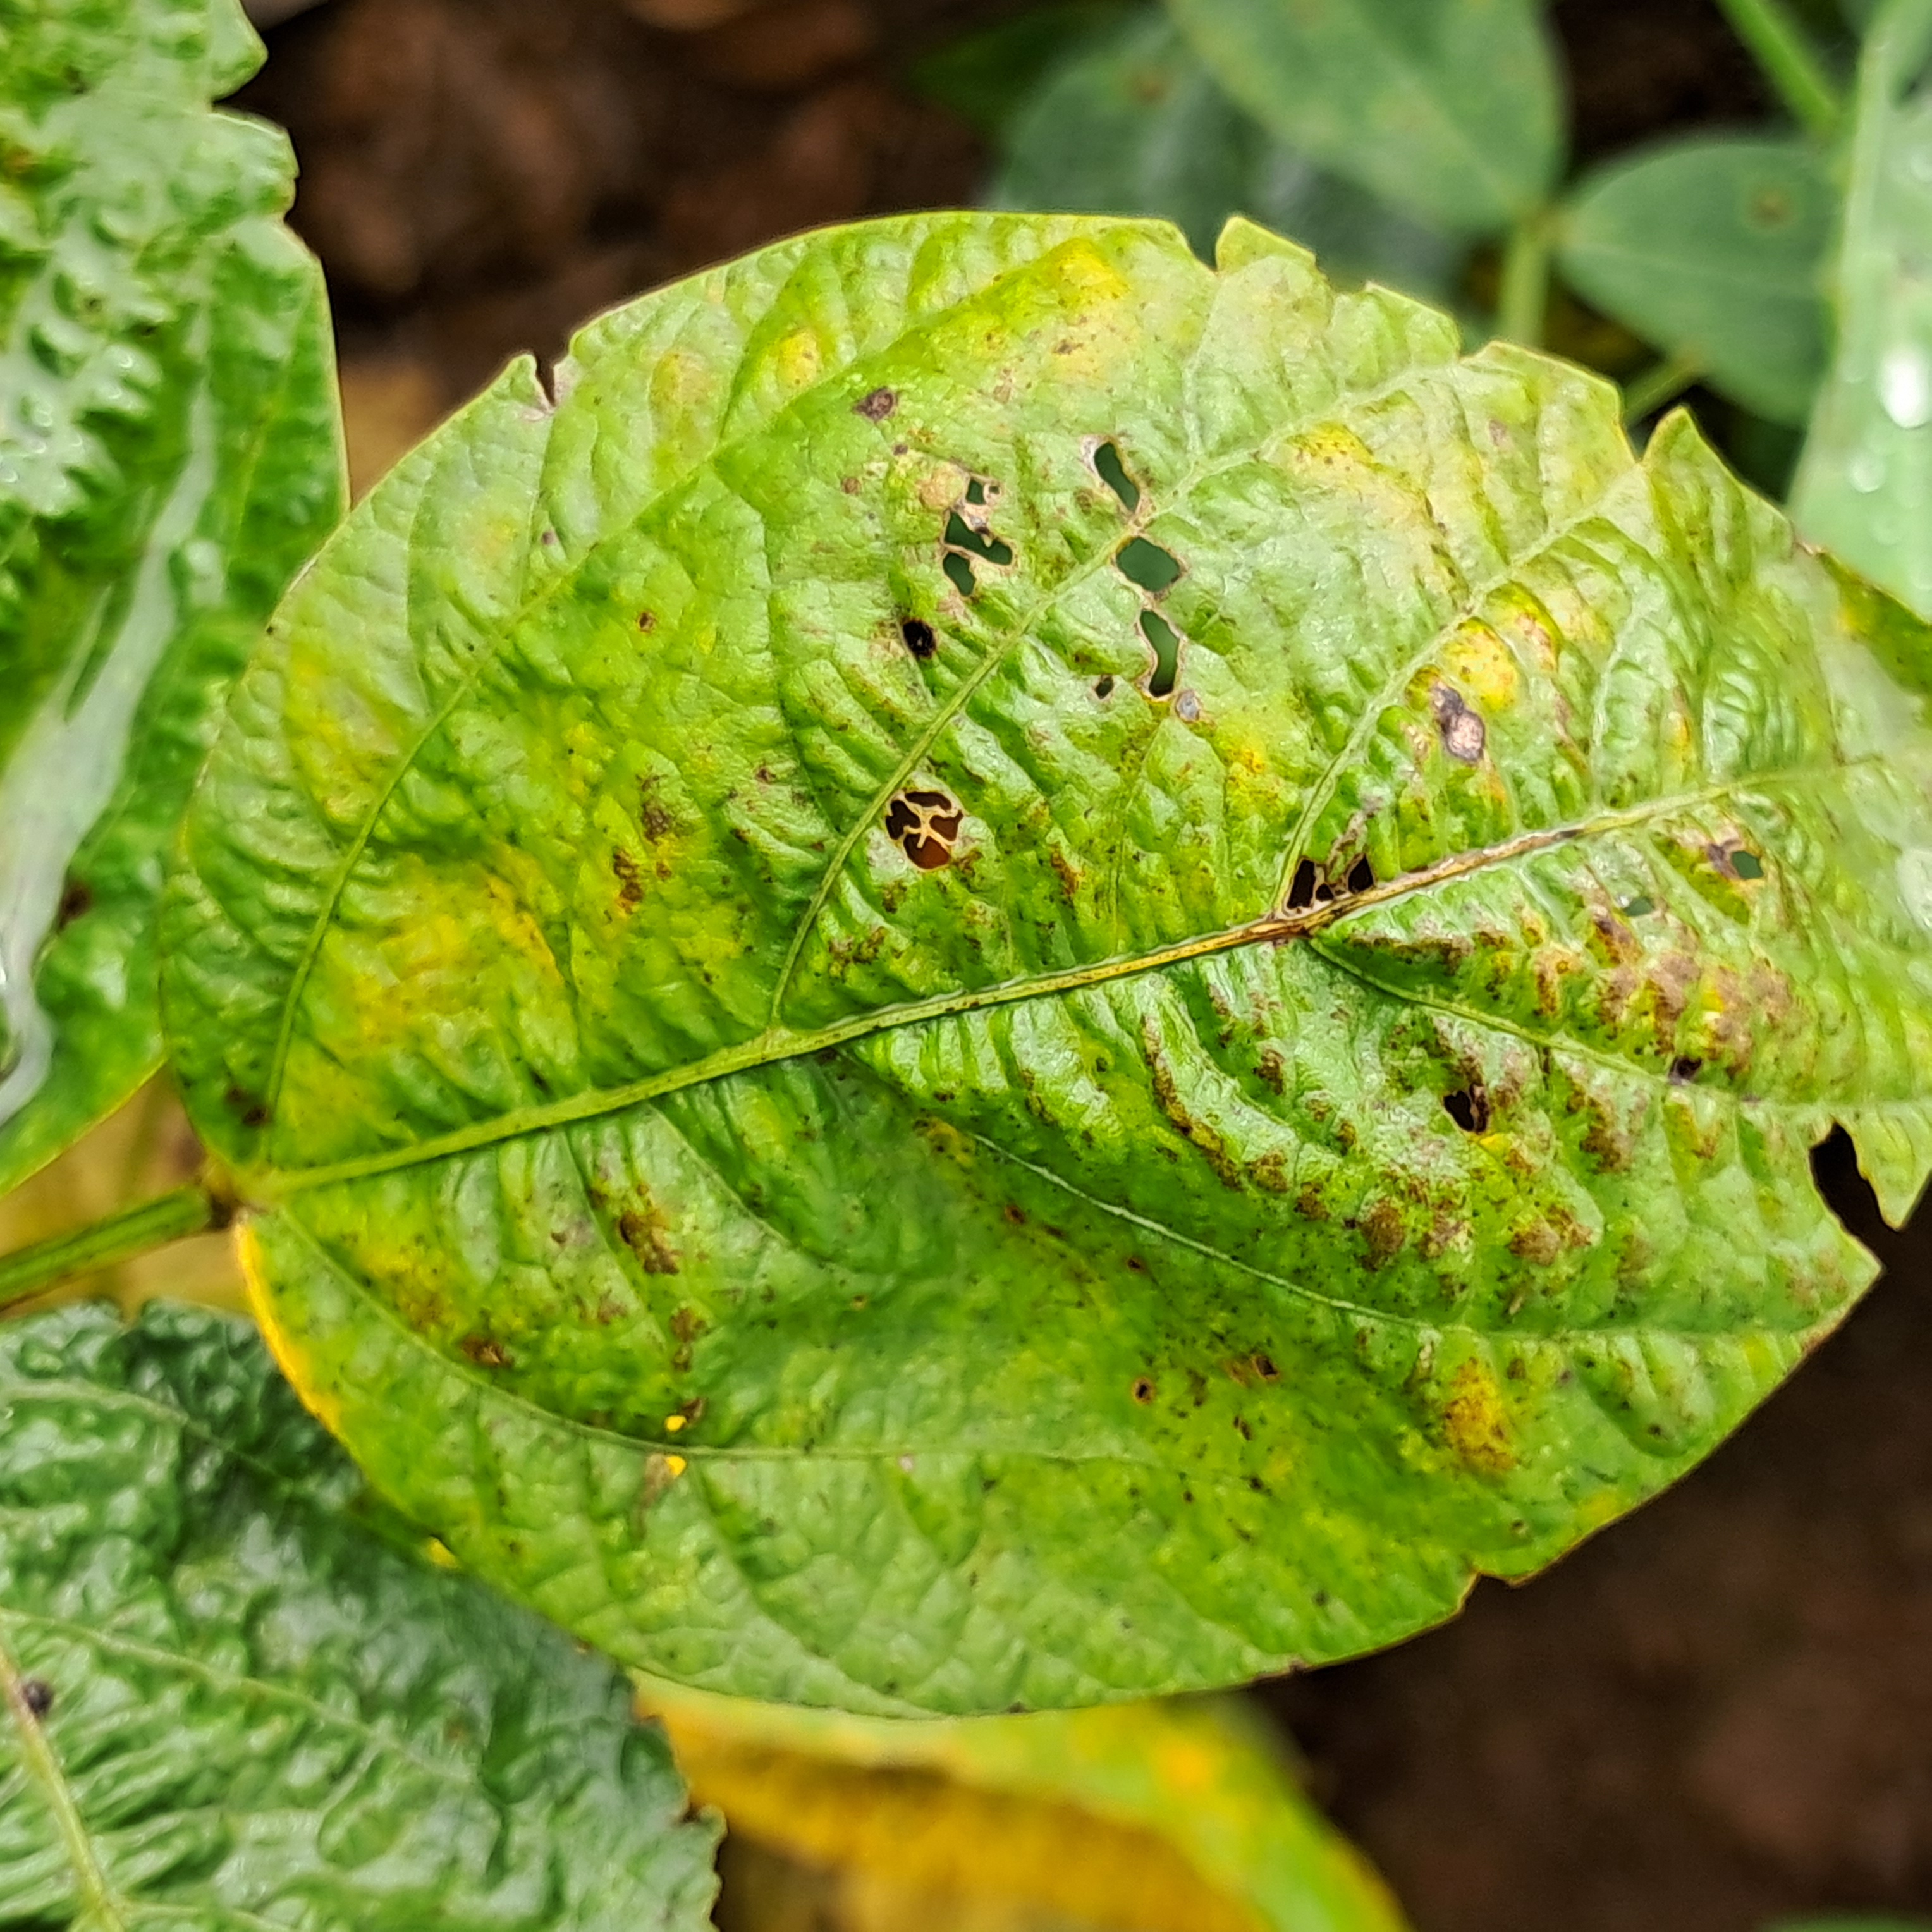
Label: Mosaic